Billboard Year-End Hot 100 singles of 1975

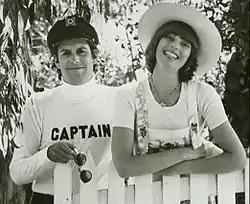
"Love Will Keep Us Together" by Captain & Tennille was the number one song of 1975.

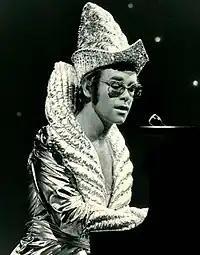
Elton John had three songs on the Year-End Hot 100, the most of any artist in 1975.

This is a list of "Billboard" magazine's Top Hot 100 songs of 1975. The Top 100, as revealed in the year-end edition of "Billboard" dated December 27, 1975, is based on Hot 100 charts from the issue dates of November 2, 1974 through November 1, 1975.